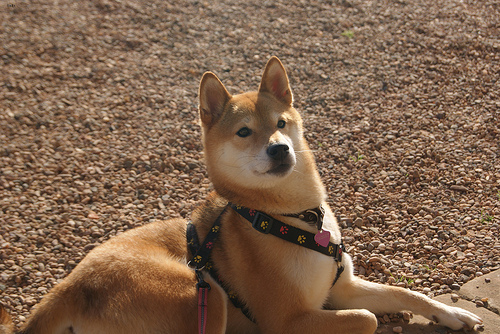
Breed: shiba inu